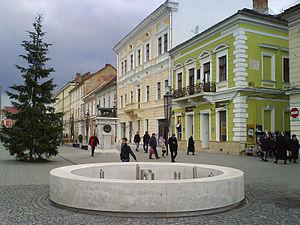
Bulevardul Eroïlor est l'une des principales artères commerciales de Cluj-Napoca.